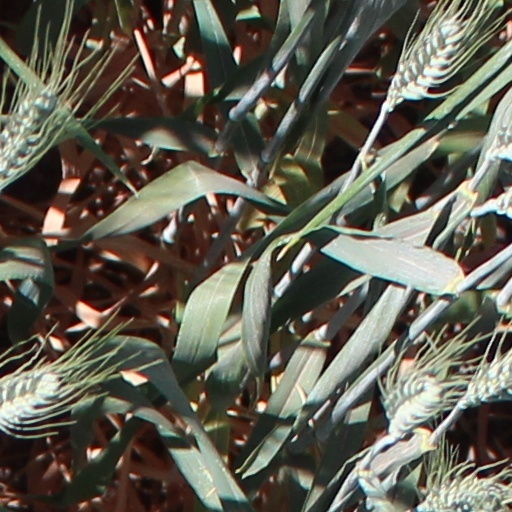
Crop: wheat